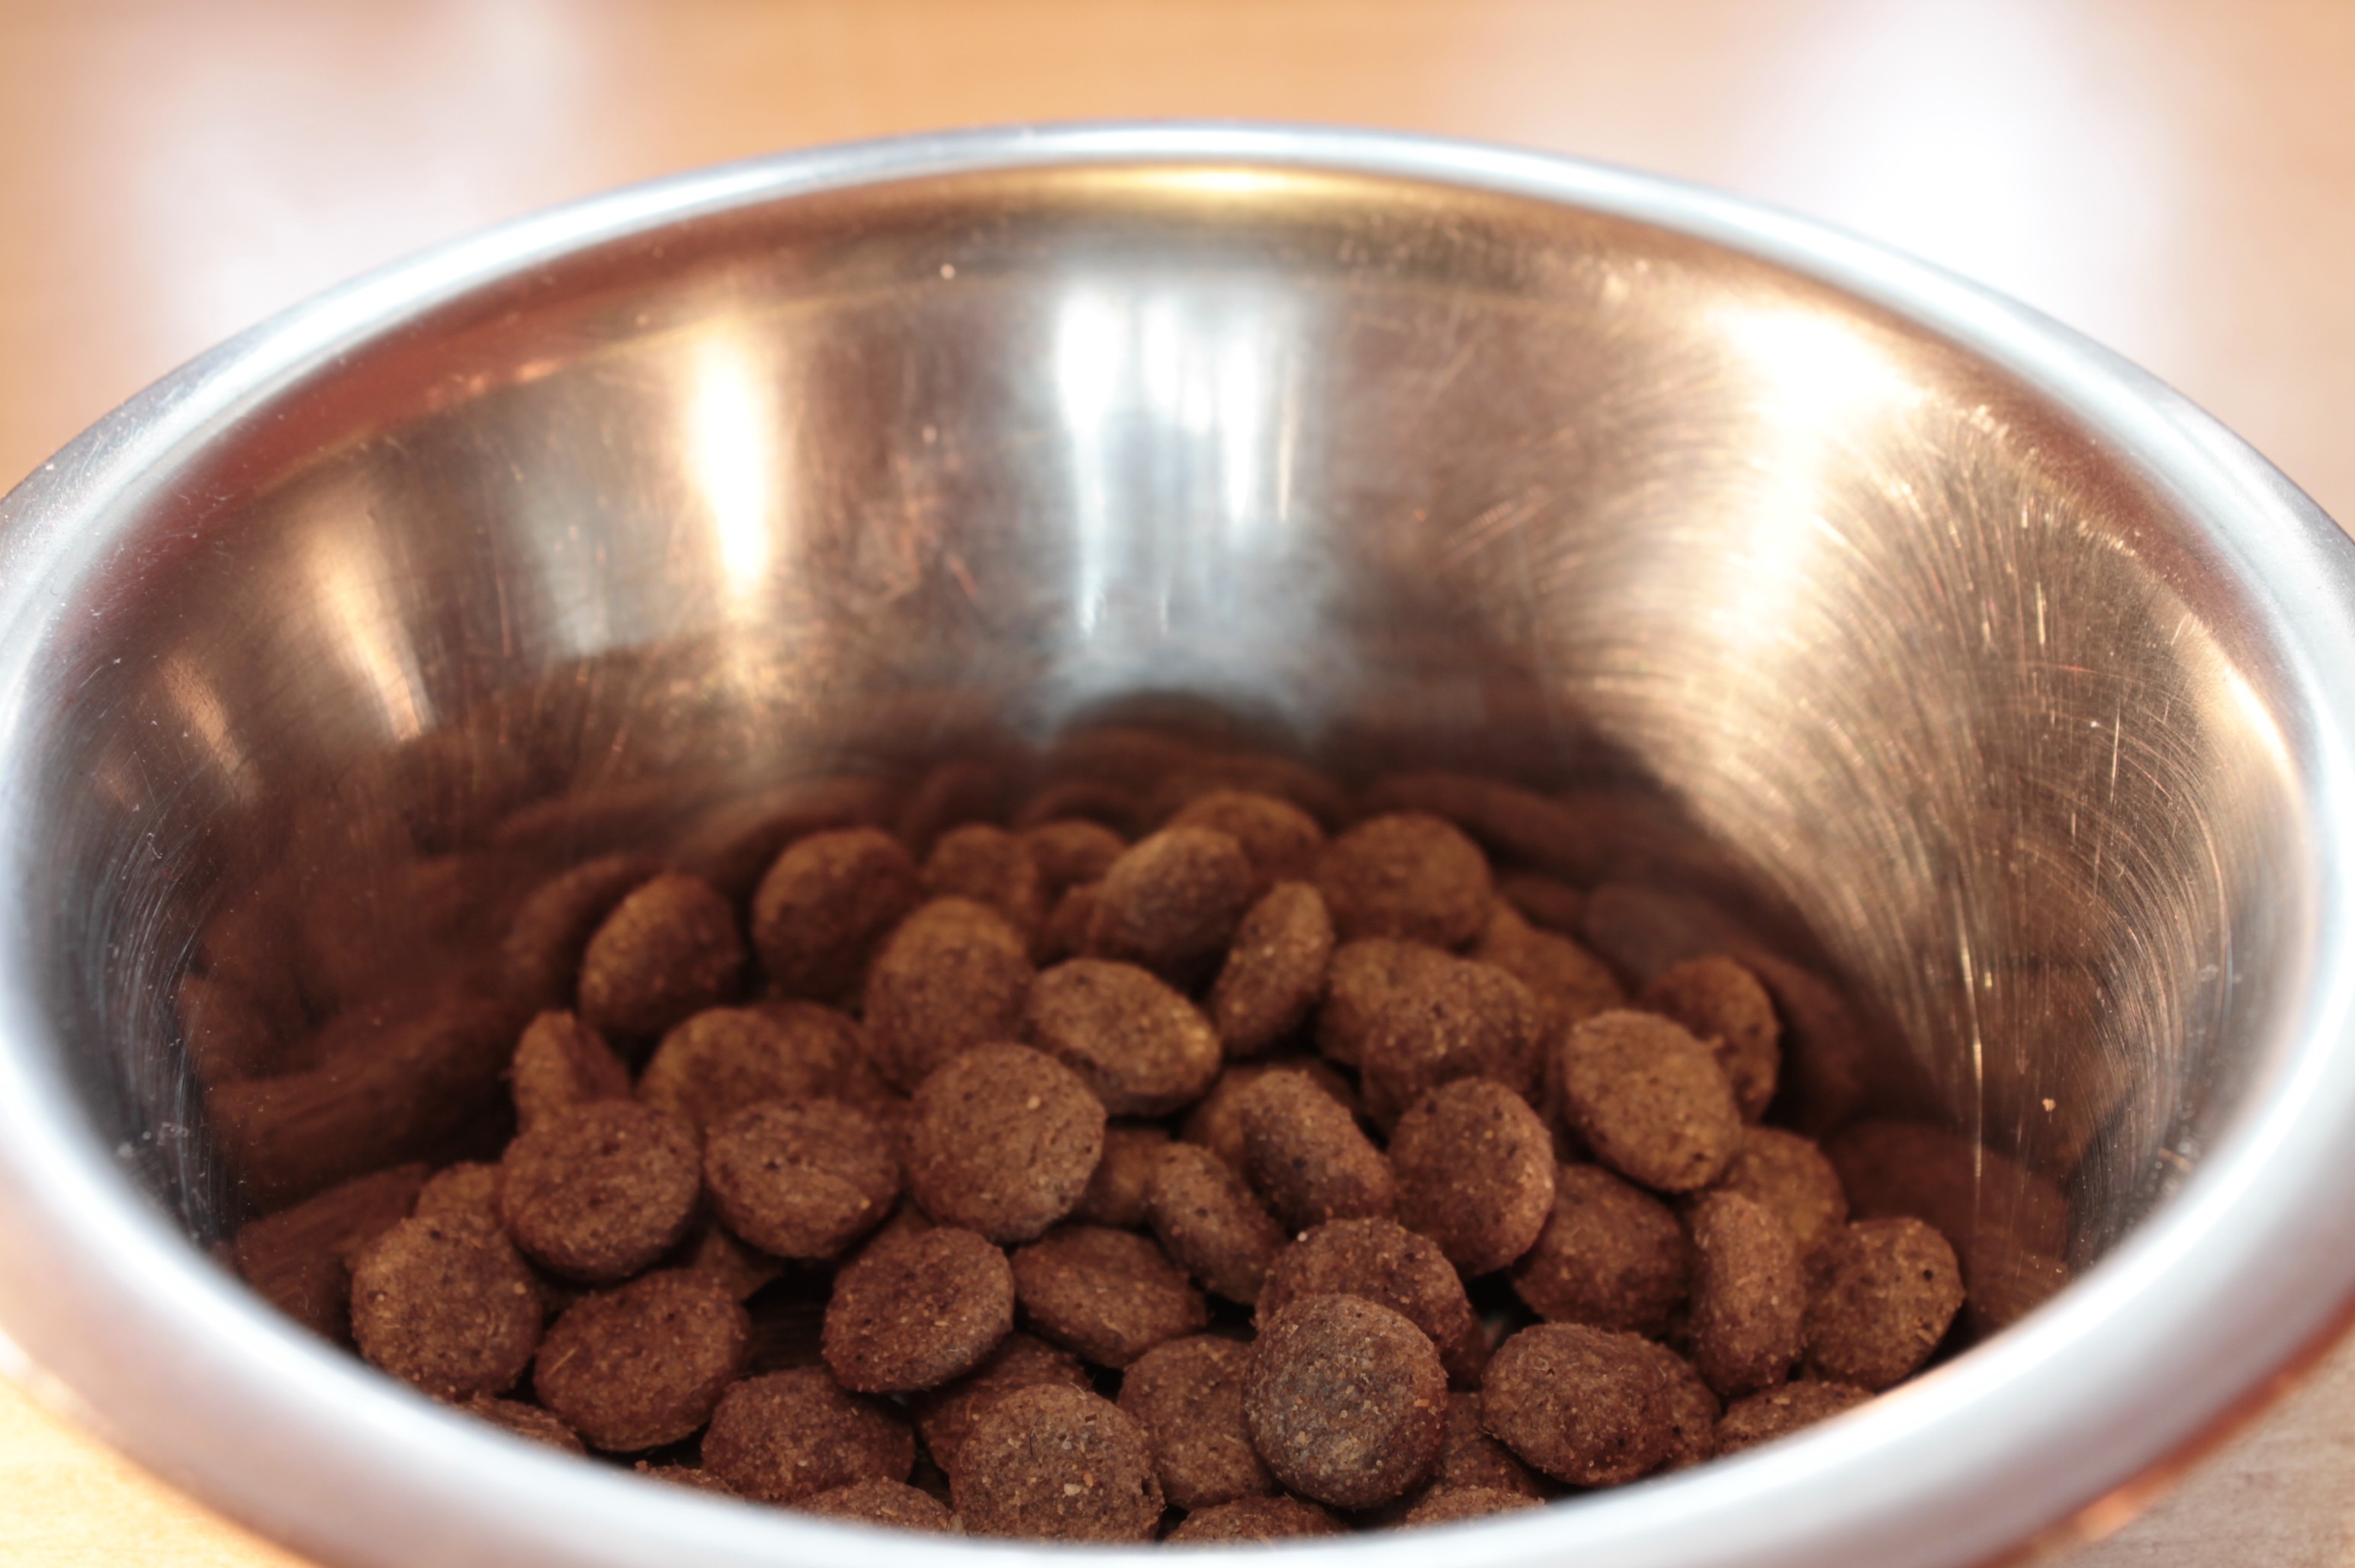
dish, food, produce, flowering plant, pet food, metal bowl, dog food, land plant, chocolate truffle, food bowl, fressnapf, dried fodder